Alma Lake (Wisconsin)

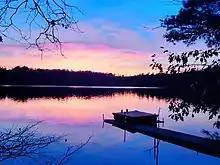
A sunset over Alma Lake

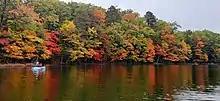
View of the Alma Lake shoreline during Fall 2019

Alma Lake's watershed is made up largely of forests. Home developments are the most significant development in the area, taking up only 2% of the 789,140 square meter watershed. Only 1% of the watershed is made up of wetlands.